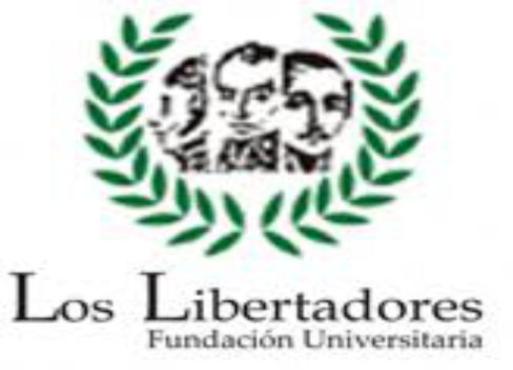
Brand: los libertadores
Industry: Others